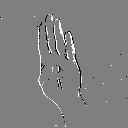
ASL letter: b